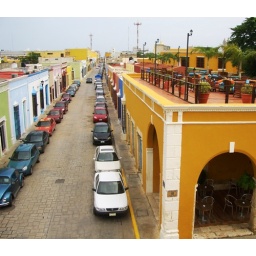
a view of the street from the top of the pirate wall in campeche